Attempted assassination of Pope John Paul II

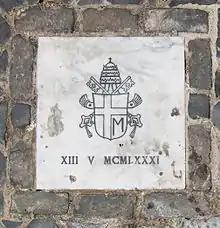
The approximate site of the shooting is marked by a small marble tablet bearing John Paul II's personal coat of arms and the date in Roman numerals.

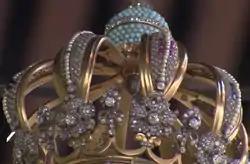
One of the bullets that struck Pope John Paul II in 1981 was later encased in the crown of the image of Our Lady of Fatima, in the Sanctuary of Fátima, Portugal.

In 1979, "The New York Times" reported that Ağca, whom it called "the self-confessed killer of an Istanbul newspaperman" (Abdi İpekçi, editor of the Turkish newspaper Milliyet), had described the Pope as "the masked leader of the crusades" and threatened to shoot him if he did not cancel his planned visit to Turkey, which went ahead in late November 1979. The paper also said (on 28 November 1979) that the killing would be in revenge for the then still ongoing attack on the Grand Mosque in Mecca, which had begun on 20 November, and which he blamed on the United States or Israel.